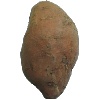
Label: Potato Sweet 1